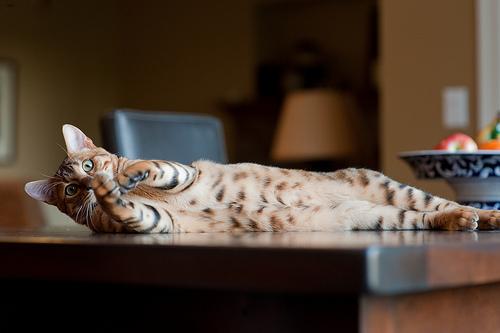
Breed: Bengal